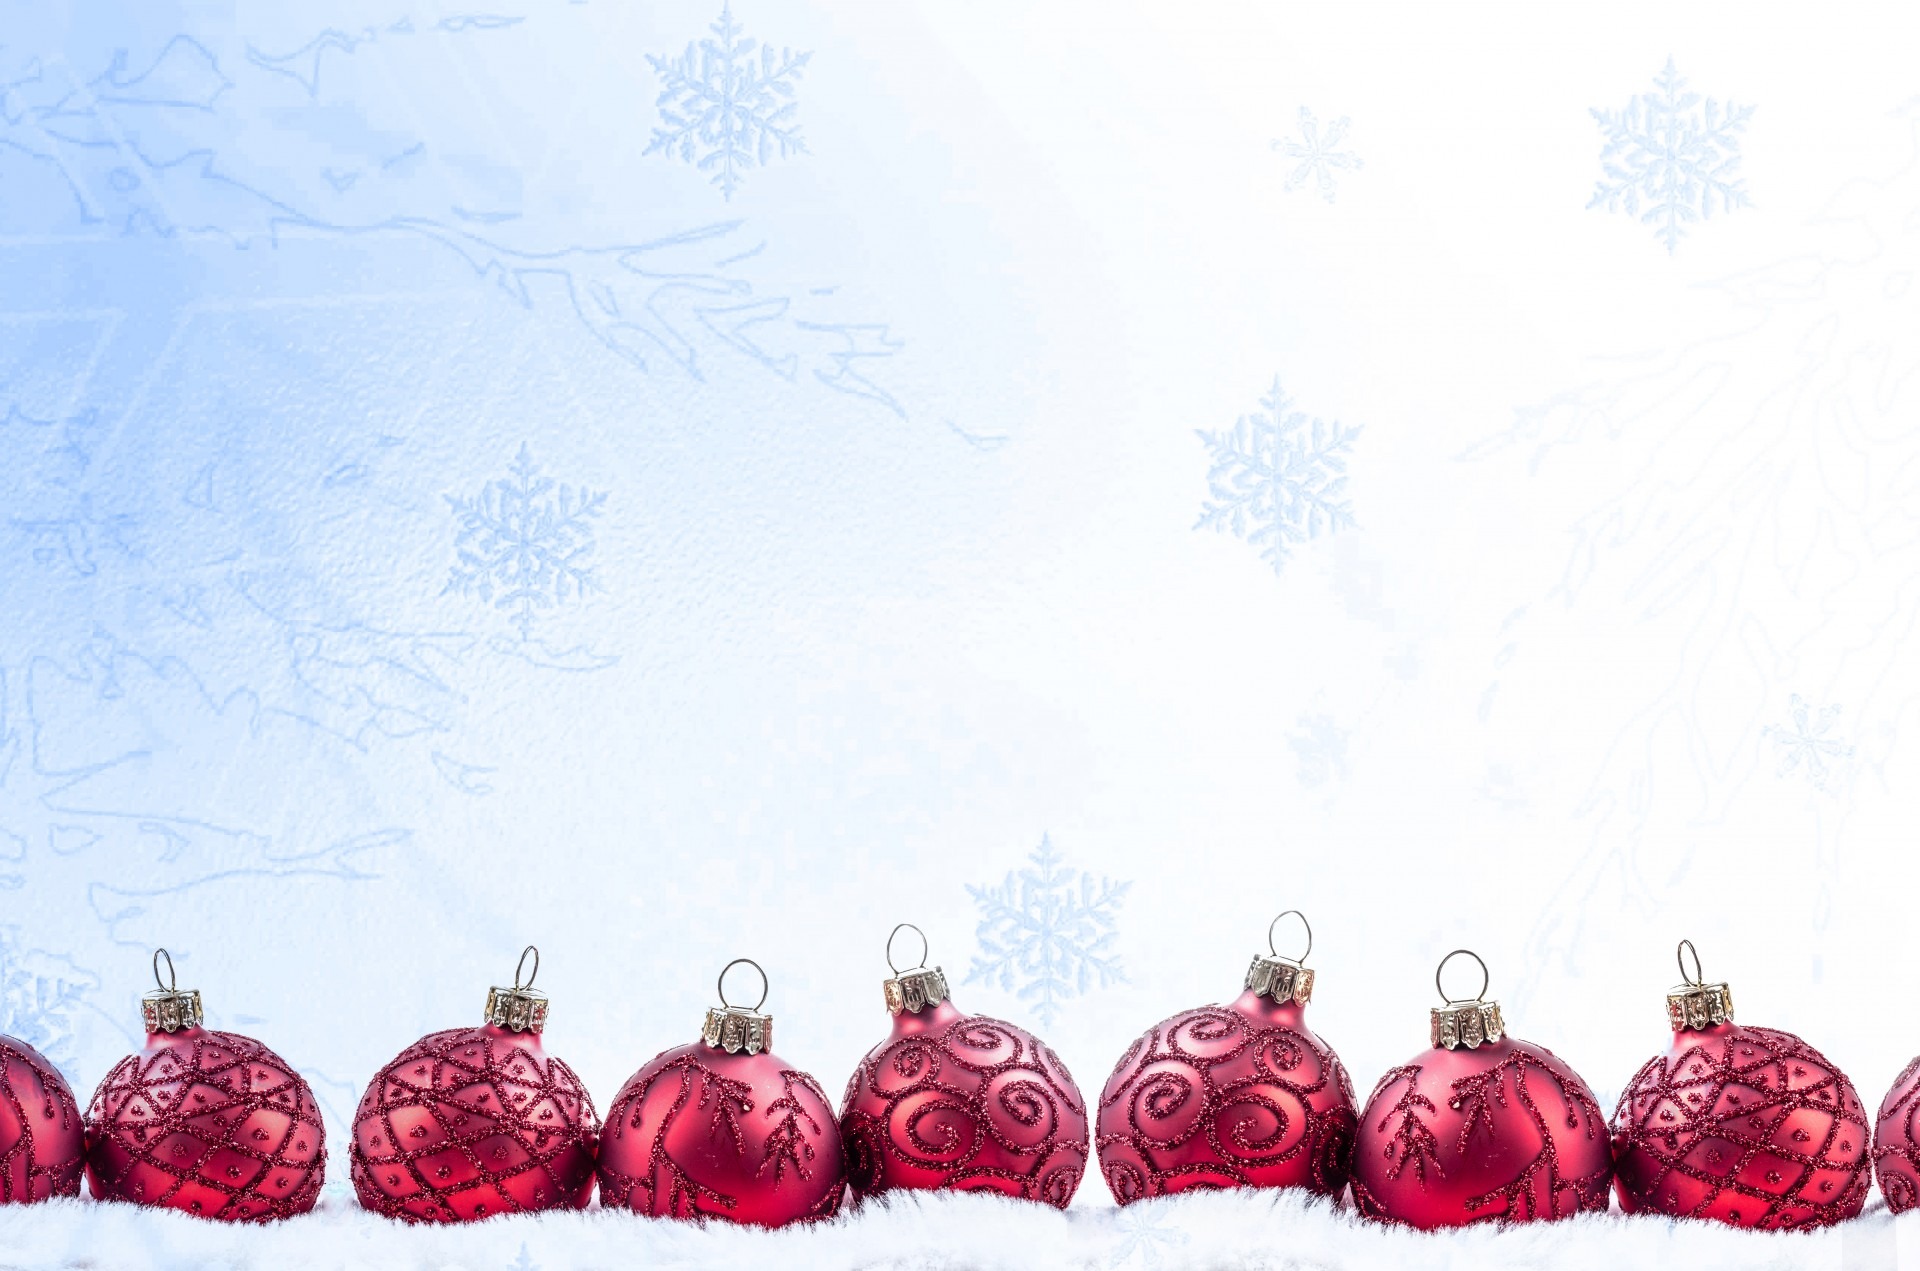
branch, white, star, flower, celebration, sign, red, macro, holiday, gray, blue, christmas, decor, season, ornament, sparkle, christmas time, seasonal, new, christmas bauble, xmas, traditional, holy night, christmas card, christmas star, christmas baubles